Jenny Simpson

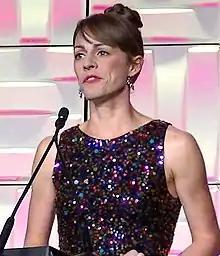
Jenny Simpson accepting the 2014 Jackie Joyner Kersee Award

Simpson was runner-up at the Boston New Balance Indoor Grand Prix 2 mile after miscounting her laps to finish in 9:26.19 on February 8.